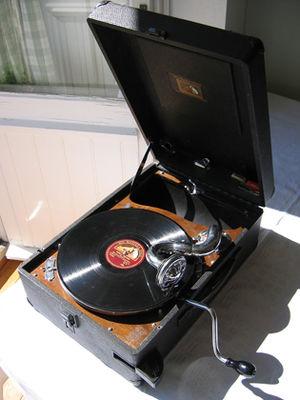
Le gramophone est un appareil ancien permettant de jouer mécaniquement un morceau de musique enregistré sur un disque phonographique en métal, cire puis gomme-laque jusqu'à l'époque des 78 tours, qui possède des propriétés d'enregistrement et/ou de reproduction mécanique du son. Il fait suite au phonographe à cylindre de Thomas Edison. Il a été breveté par Émile Berliner.
Le disque 78 tours est un disque phonographique d'un diamètre de 25 cm ou de 30 cm, généralement couvert de gomme laque noire, qui tourne à environ 78 tours par minute. Il fut le principal support de diffusion de la musique enregistrée pendant la première moitié du XXᵉ siècle.